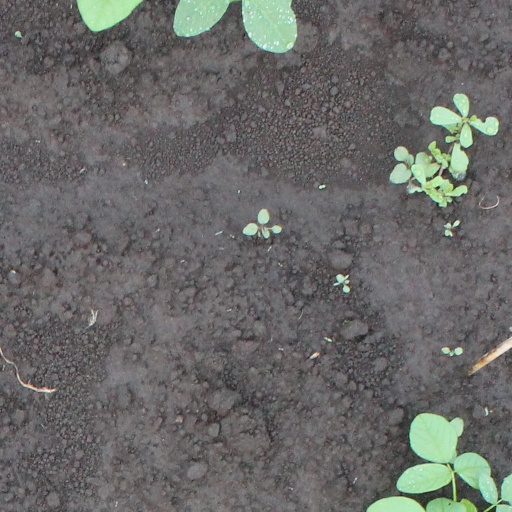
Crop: soybean